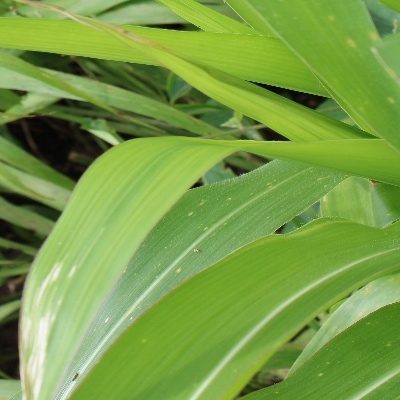
Crop: Maize
Condition: streak virus